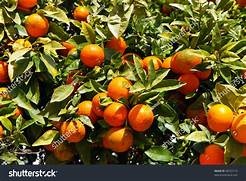
Label: mandarine